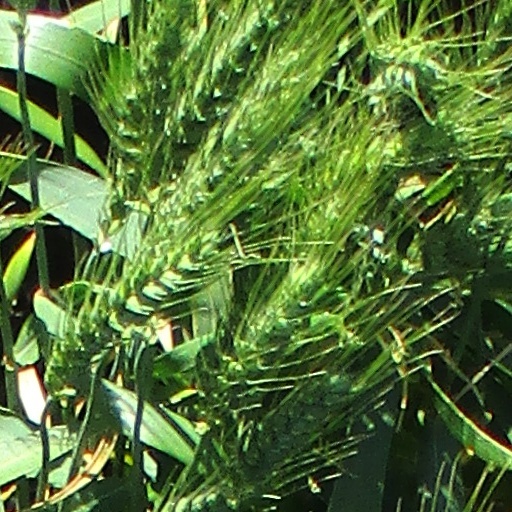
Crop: wheat